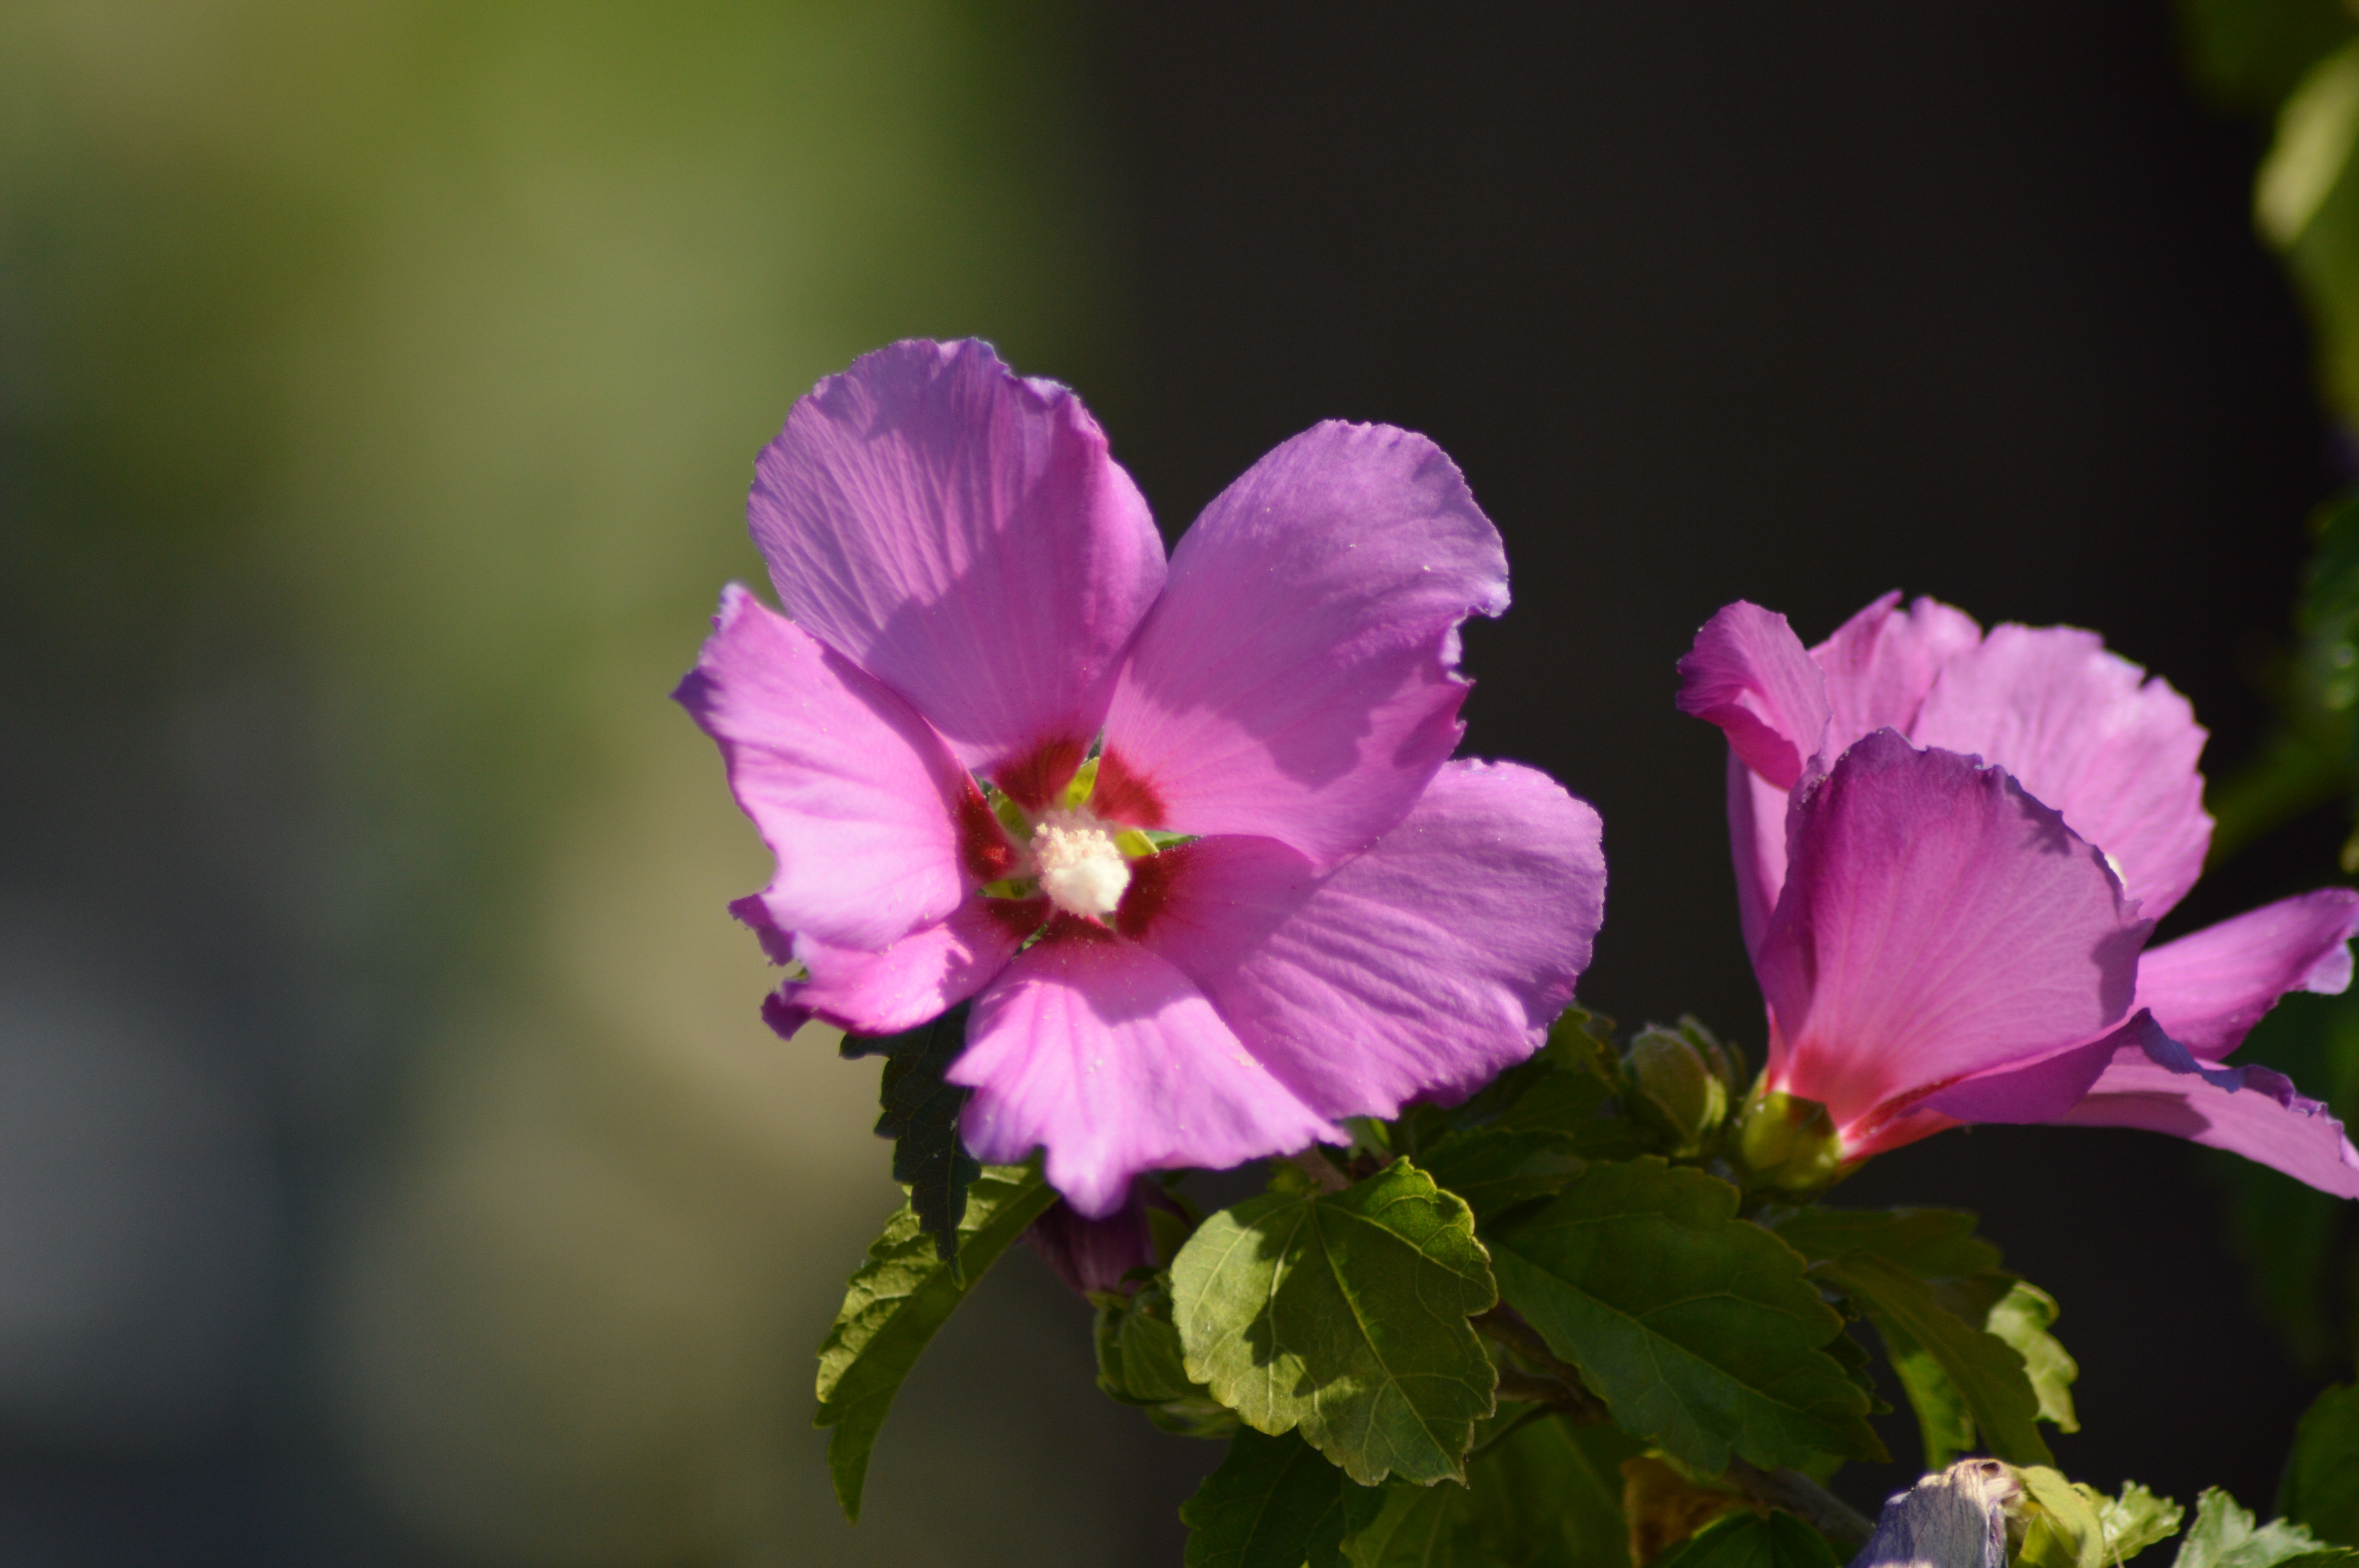
flower, flora, nature, plant, macro photography, photography, botany, violet family, close up, land plant, petal, blossom, flowering plant, pansy, wildflower, annual plant, eye